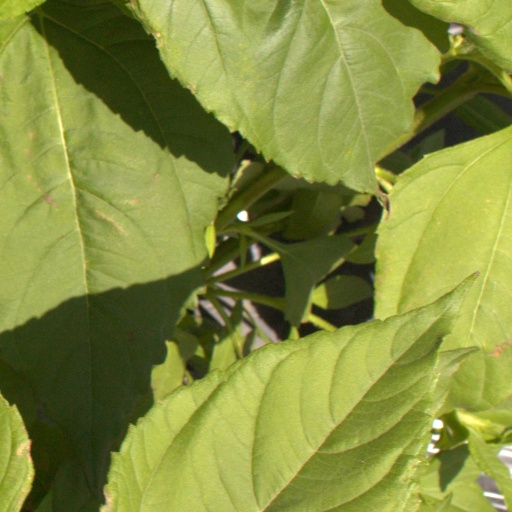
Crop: Jerusalem artichoke